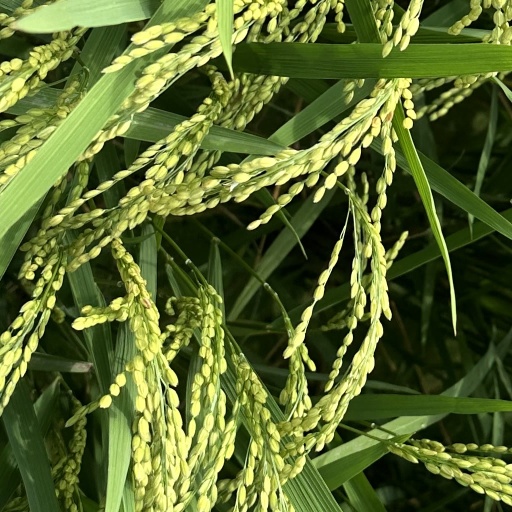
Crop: rice